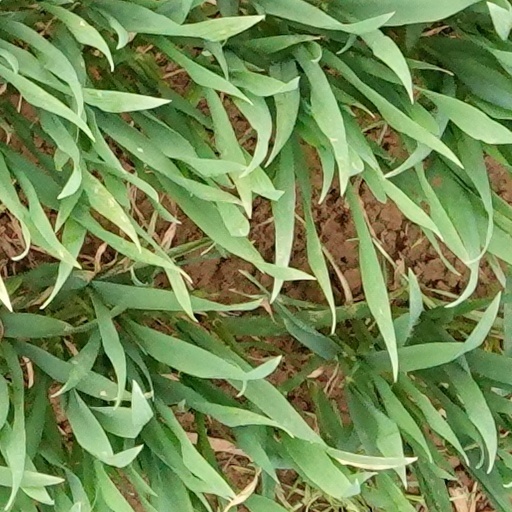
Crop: wheat